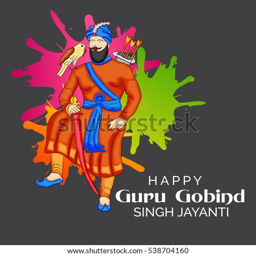
vector illustration of a banner for founding figure .